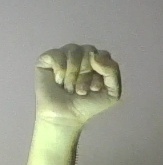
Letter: saad